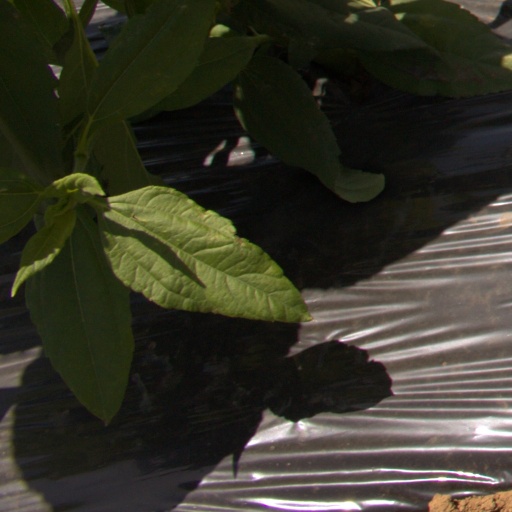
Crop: Jerusalem artichoke